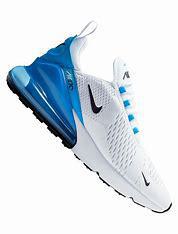
Brand: Nike
Model: Air Max 270